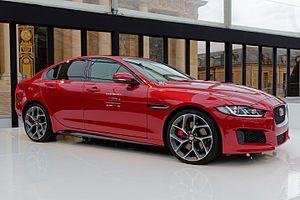
La Jaguar XE exposée lors du festival automobile international 2015.
Le prix de la plus belle voiture de l'année est un titre décerné à une automobile produite de série et récompensant le design de cette automobile.